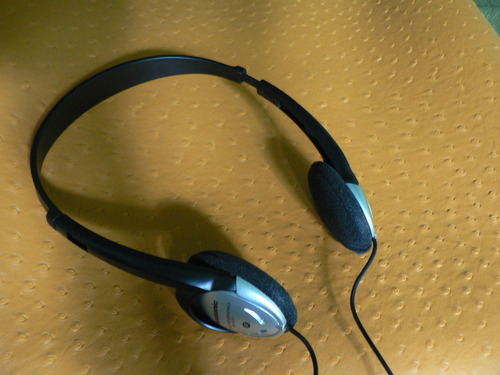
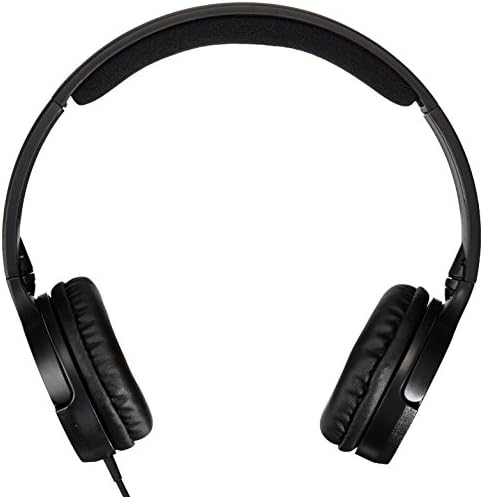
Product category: headphones
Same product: no